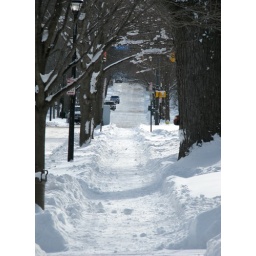
it's like a snow and tree tunnel. i love all the trees in my neighborhood.